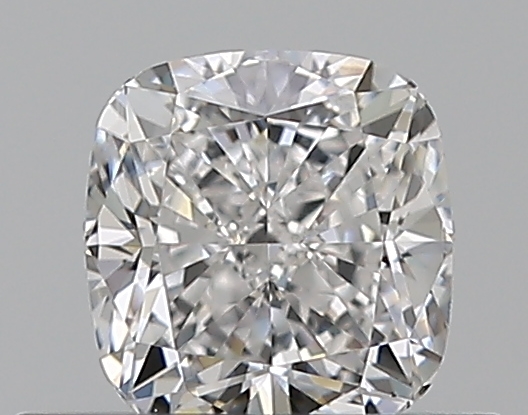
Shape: cushion
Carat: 0.52
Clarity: VS1
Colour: D
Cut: EX
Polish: EX
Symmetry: VG
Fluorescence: ST
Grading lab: GIA
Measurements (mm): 4.62 x 4.4 x 3.03